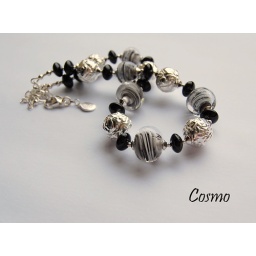
Lampwork by Roy Ayre, with black onyx, silver ceramic and sterling silver.